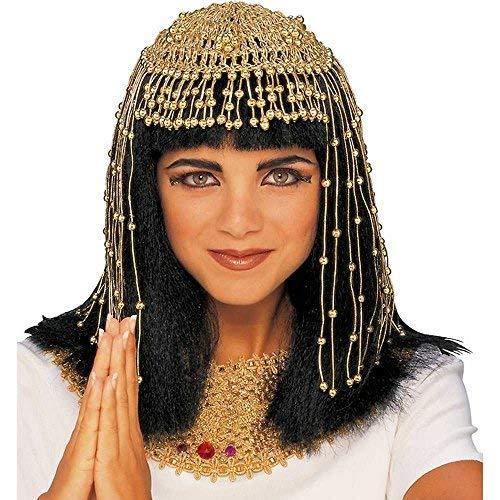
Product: Rubie's Costume Co Cleopatra Headpiece-Mesh Costume
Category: Clothing, Shoes & Jewelry | Costumes & Accessories
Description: Cleopatra mesh headpiece includes: golden headband on stretchable cap.
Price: $15.99